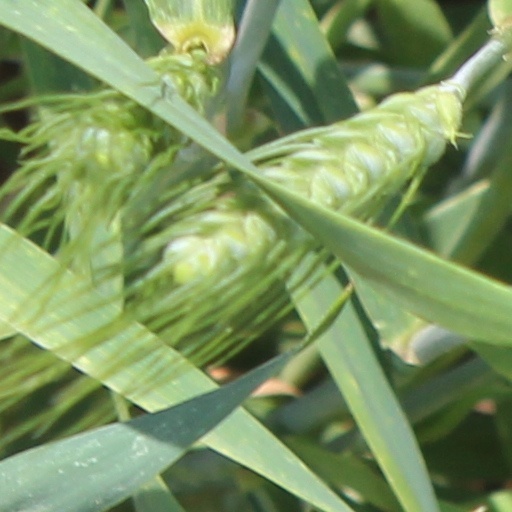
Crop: wheat